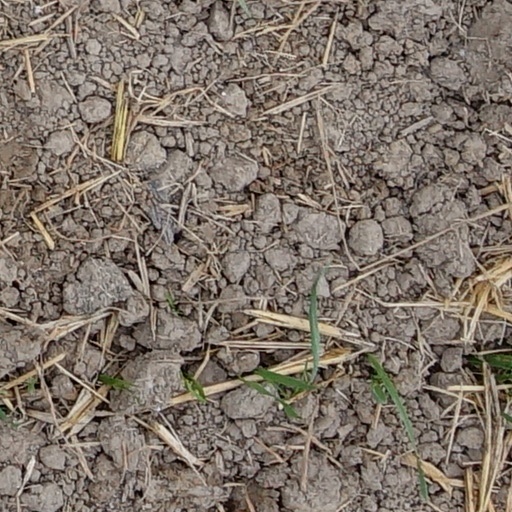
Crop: wheat